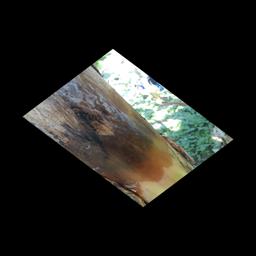
Label: PSEUDOSTEM WEEVIL